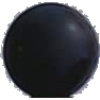
Label: Grape Blue 1